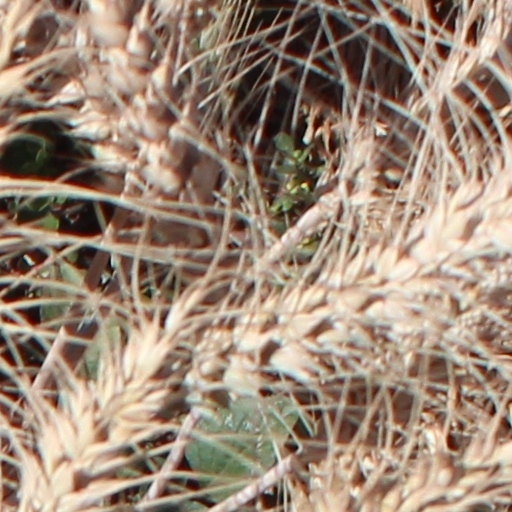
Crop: wheat